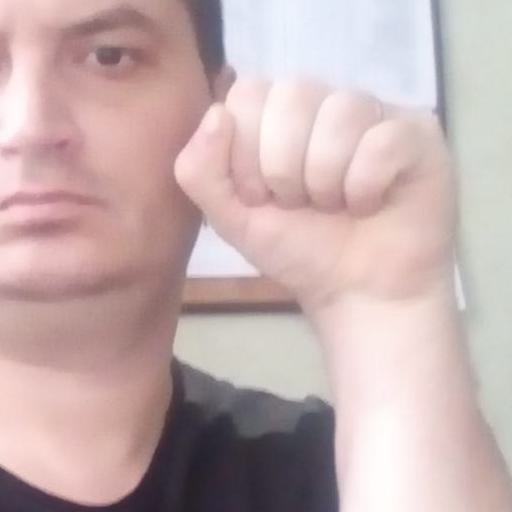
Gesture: fist